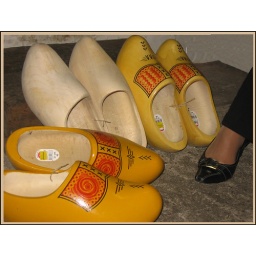
Yes, wooden shoes are available in Sugarbear sizes.And you can choose between dark yellow, pale yellow or color-your-own!